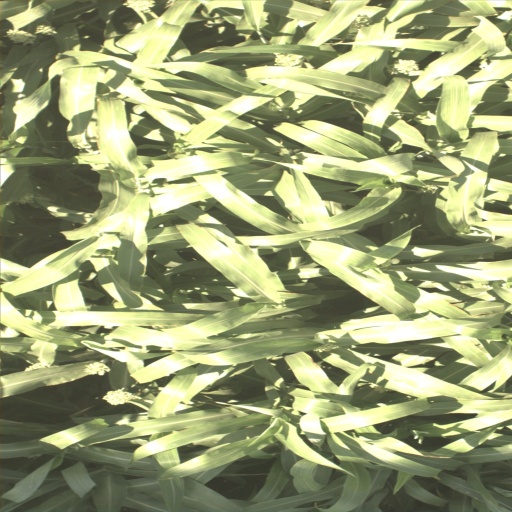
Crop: sorghum